Taegeuk Il Jang

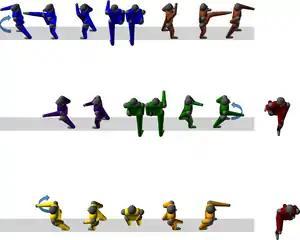
Each of the three turns in Taegeuk Il Jang is performed by moving the lead foot, indicating that the associated trigram is made up of three solid lines.

When performing Taegeuk Il Jang, the turn on each line is performed by moving the lead foot to the rear. For this reason, the trigram associated with Taegeuk Il Jang is three solid lines ("gun") denoting "the sky" or "the heavens". In Daoist philosophy the sky is associated with creation, or beginnings. Taegeuk Il Jang, then, is seen as the "creation" of a new taekwondo student, or the student's new beginning.